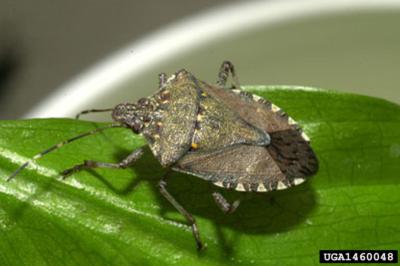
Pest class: stink_bug